Afro–Latin Americans

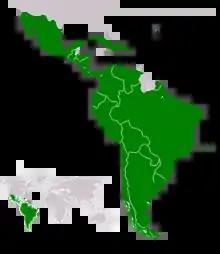
Map of Latin America

Traditional terms for Afro–Latin Americans with their own developed culture include "Garífuna" (in Nicaragua, Honduras, Guatemala, and Belize), "cafuzo" (in Brazil) and "zambo" in the Andes and Central America. "Marabou" is a term of Haitian origin denoting a Haitian of multiracial ethnicity.